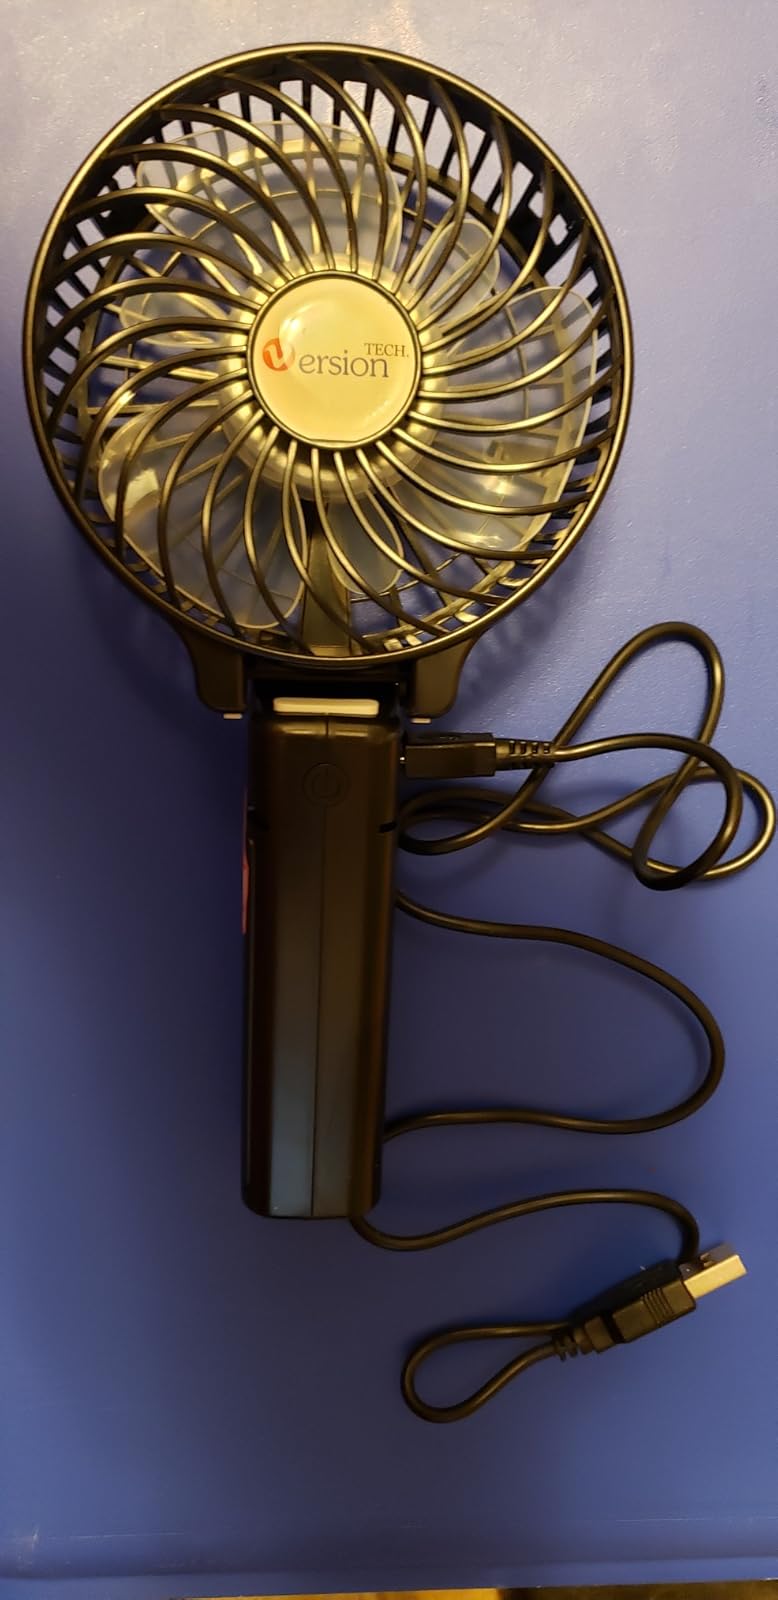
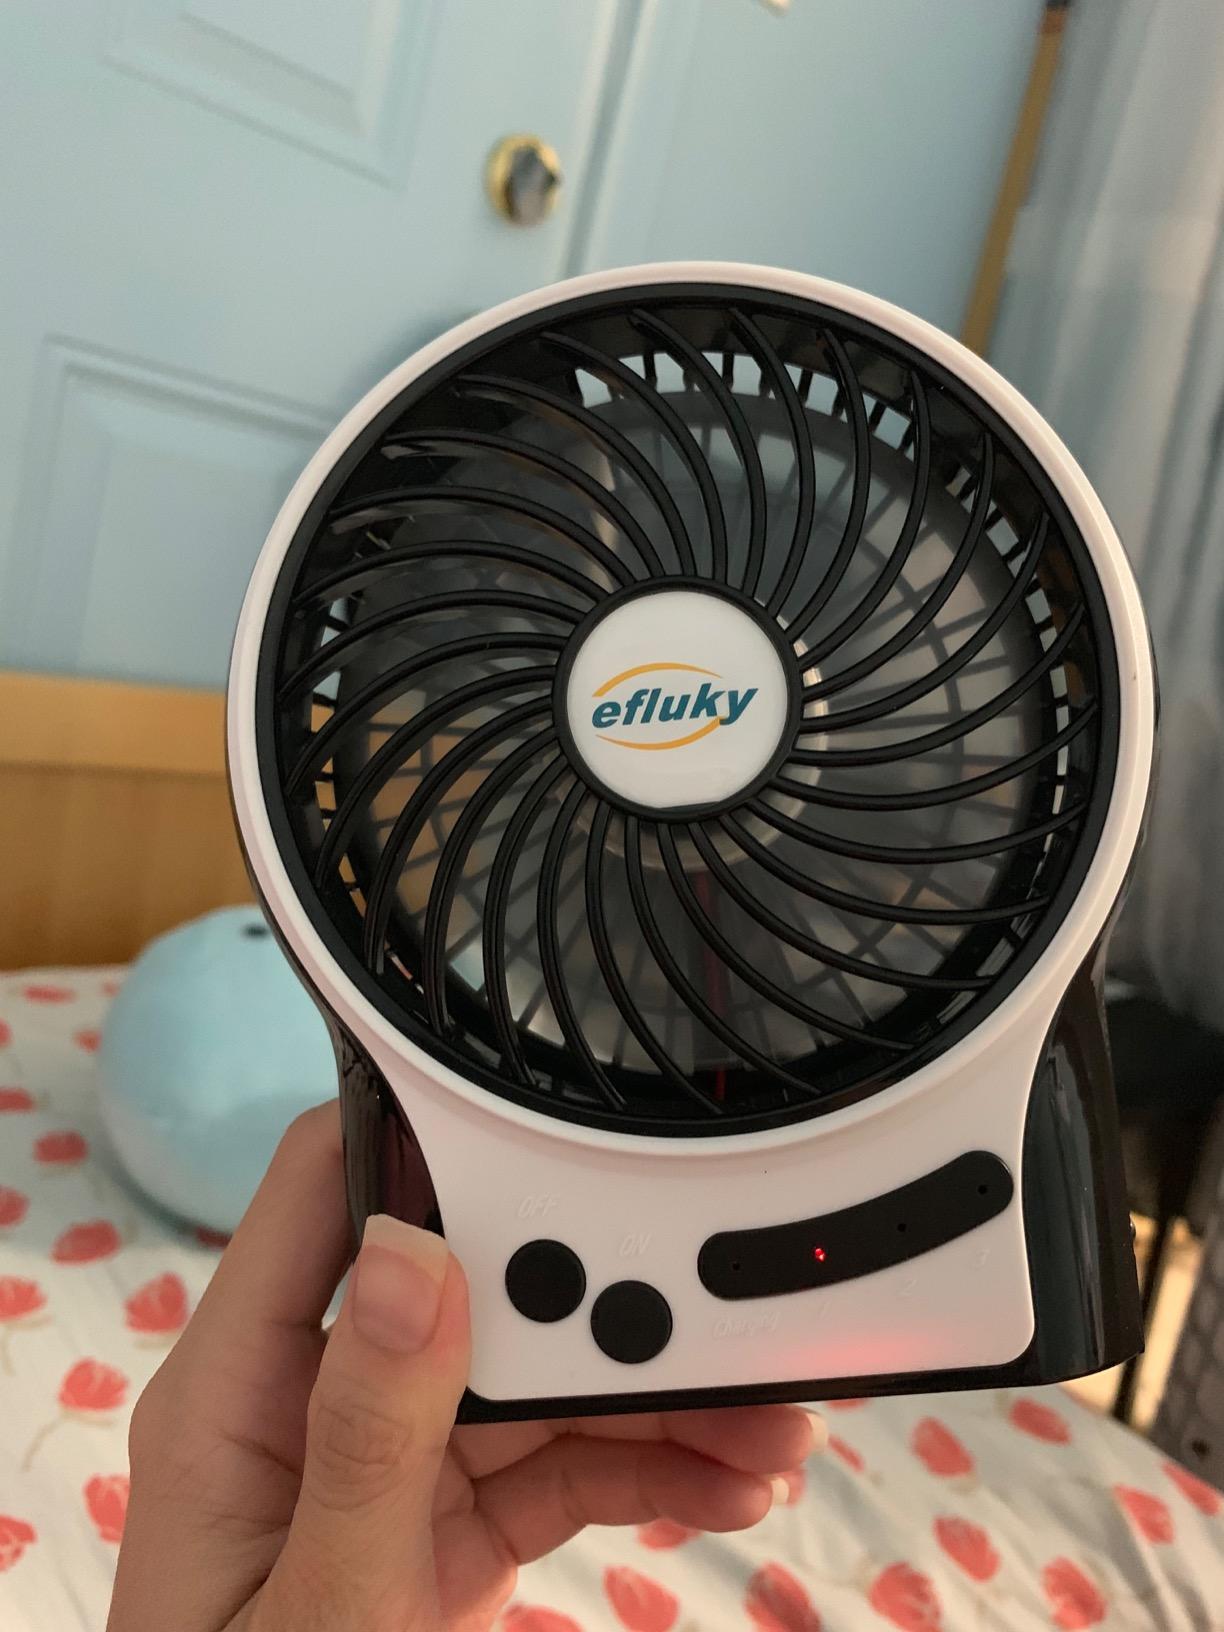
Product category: fan
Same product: no